The Wild Women of Wongo

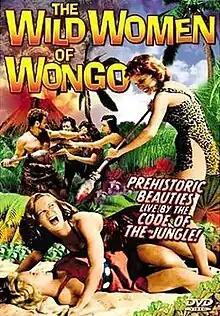
DVD cover

The Wild Women of Wongo is a 1958 American adventure film directed by James L. Wolcott and starring Jean Hawkshaw, Mary Ann Webb, Cande Gerrard, and Adrienne Bourbeau. The low-budget film features stereotypical portrayals of fictional tropical islanders.